History of India (1947–present)

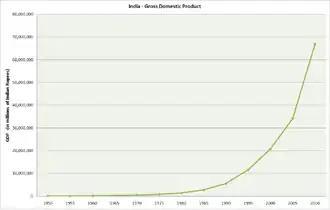
GDP grows exponentially, almost doubling every five years.

In November 2013, India launched its first interplanetary mission, the Mars Orbiter Mission, popularly known as "Mangalyaan", to Mars and, was successful, so ISRO on 24 September 2014, became the fourth space agency to reach Mars, after the Soviet space program, NASA, and the European Space Agency. ISRO also became the first space agency and India the first country to reach Mars on its maiden attempt.